2010 Showtime Southern 500

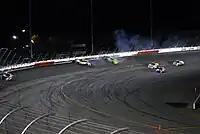
Jimmie Johnson and A. J. Allmendinger causes caution

Two laps later, Kevin Conway collided with the wall, bringing out the sixth caution. On the same lap, A. J. Allmendinger's brakes failed, allowing him to decide to go down on the track apron; his car turned sideways, went backwards, and collided into the driver's door of Johnson's Impala. Both were uninjured, but the crash put them out of the race. On lap 190, McMurray brought the drivers to the green flag. 10 laps later, Stewart spun on the backstretch and brought out the seventh caution. McMurray led the restart on lap 204.